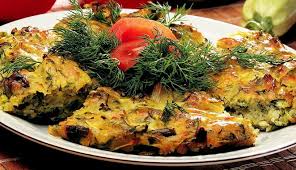
Yemek: mucver